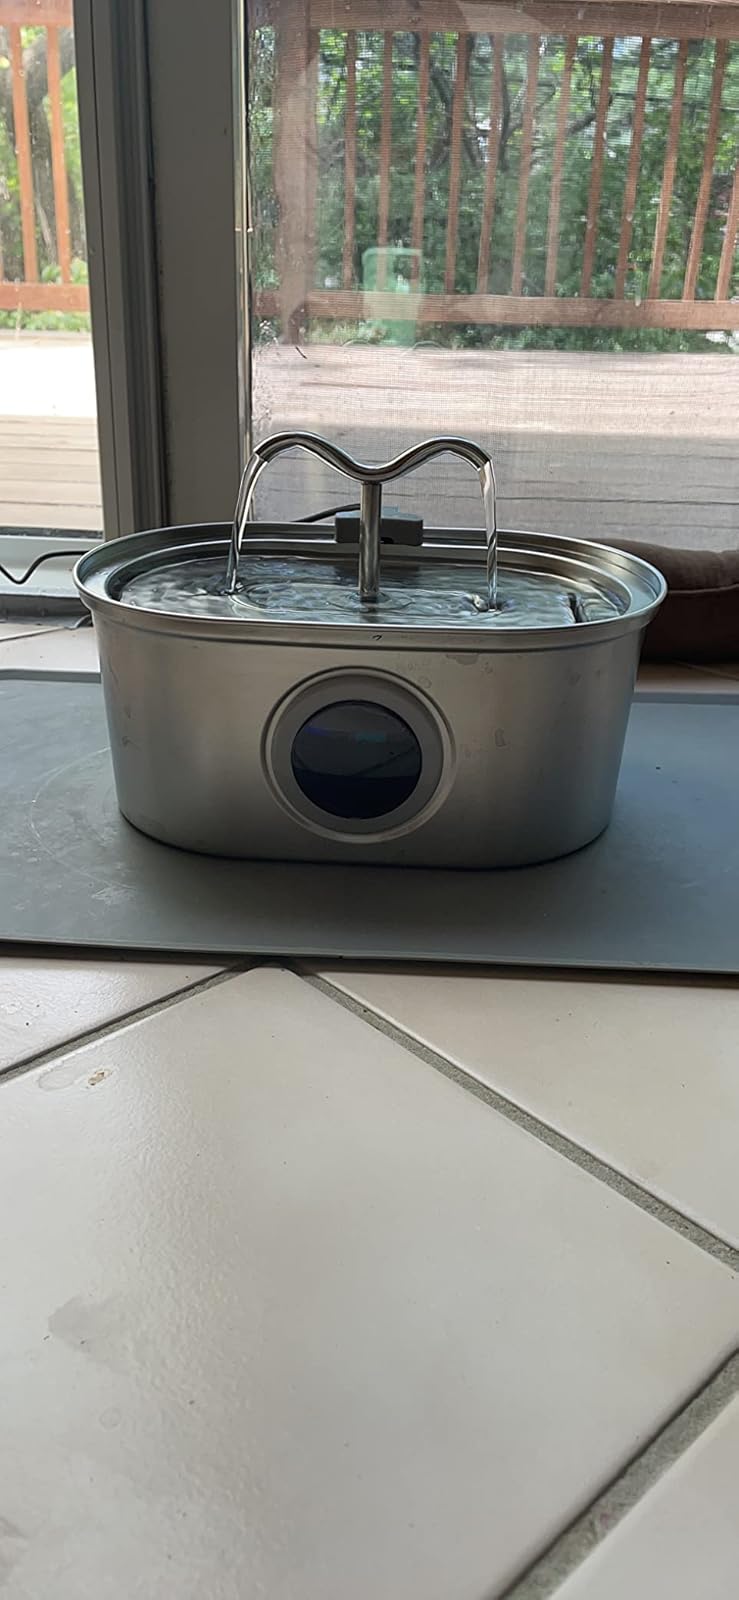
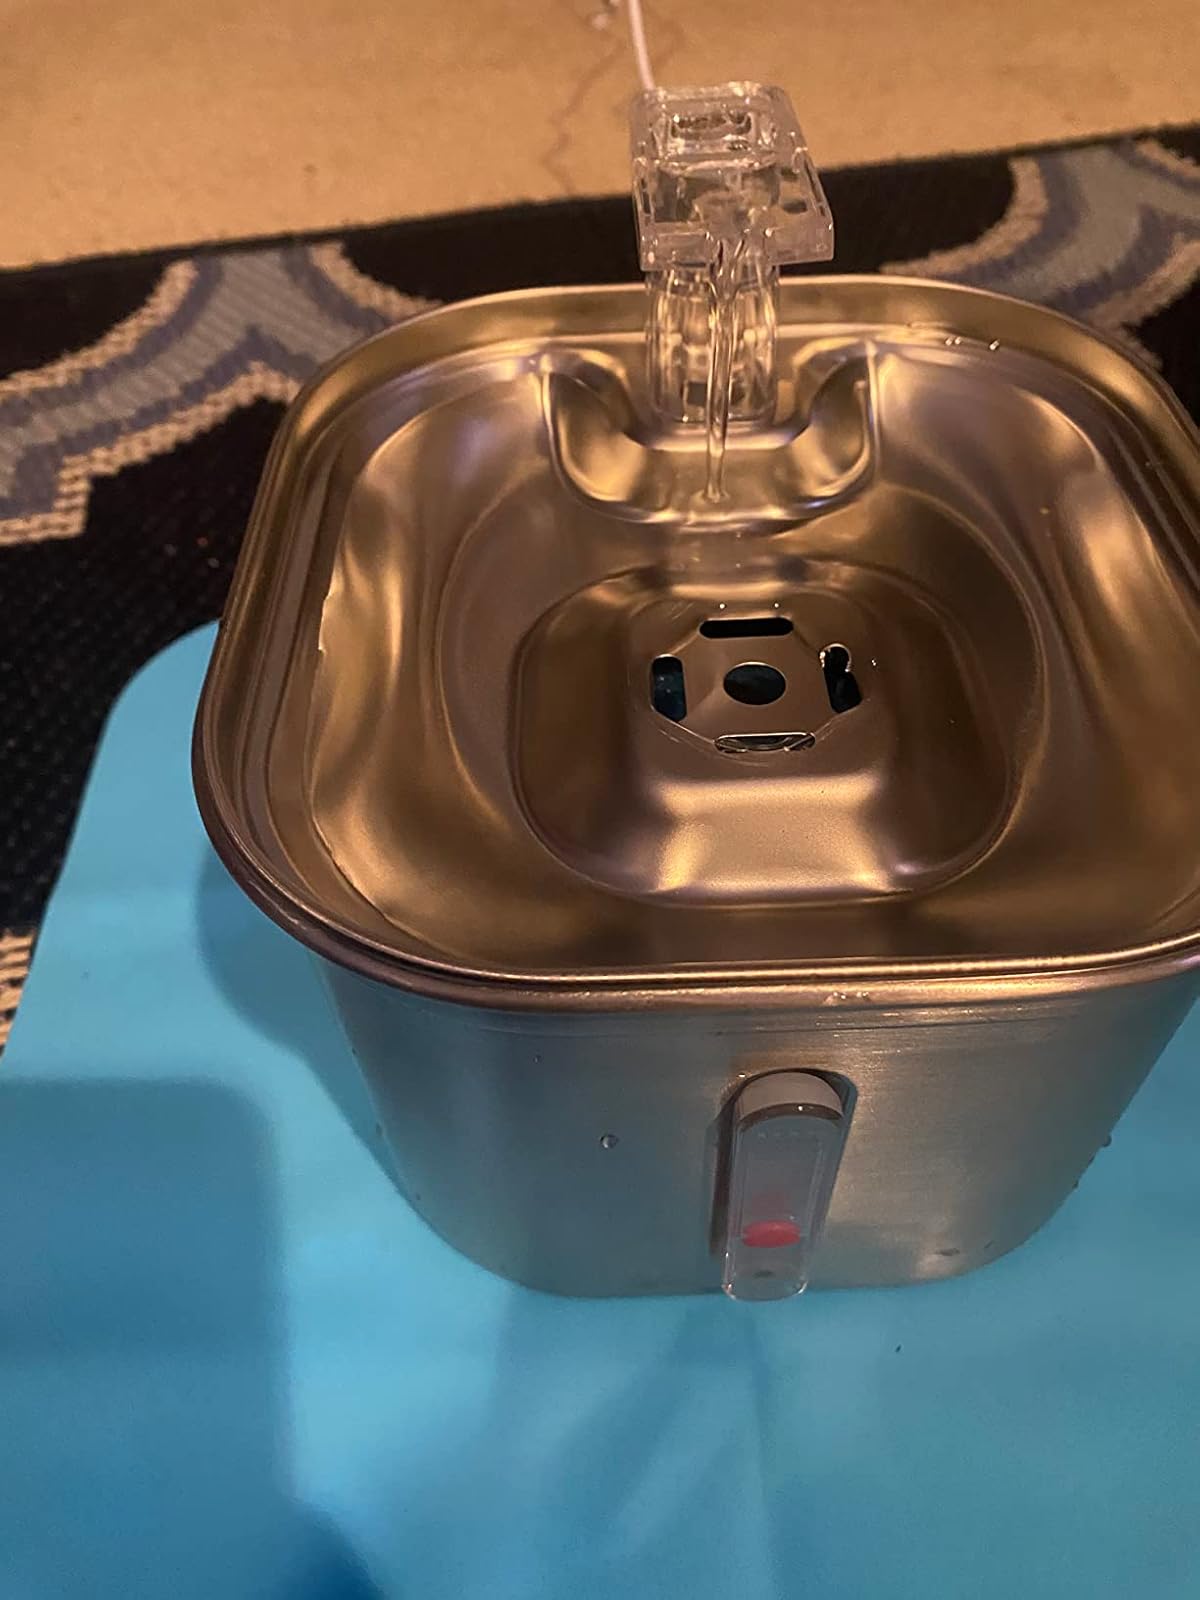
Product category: items_bowl
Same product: no